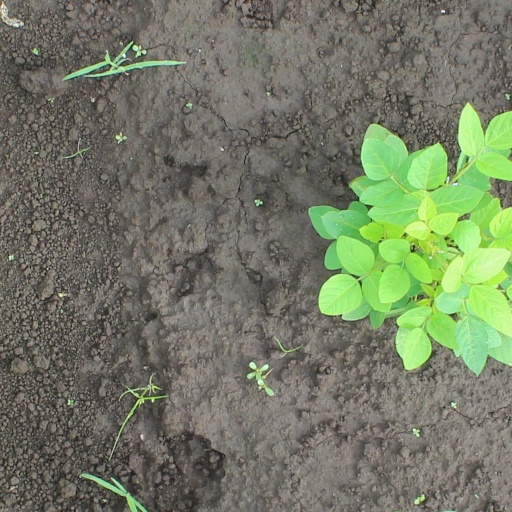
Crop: soybean